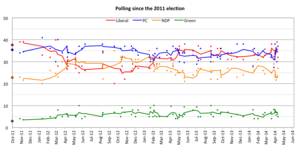
L'élection générale ontarienne de 2014 a eu lieu le 12 juin 2014 afin d'élire les membres de la 41ᵉ législature de l'Ontario. L'élection est officiellement déclenchée le 2 mai 2014, à la suite du rejet du budget du gouvernement libéral minoritaire de Kathleen Wynne par les partis de l'opposition. Au terme de l'élection, les libéraux de Kathleen Wynne sont reconduits pour un quatrième mandat consécutif, avec une majorité gouvernementale formée de 59 députés. Les progressistes-conservateurs de Tim Hudak forment de nouveau l'opposition, avec 27 députés, et les néo-démocrates d'Andrea Horwath demeurent le tiers parti, avec 21 députés.